ALF Products

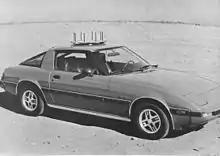
Antenna assembly of ALF's PAL9000 shown installed on a car

Moving away from music products, in 1981 ALF designed a radio direction finder designated the PAL9000 (for sequence-Phased Antenna Locator, with the 9000 being a play on the movie ""'s HAL 9000). The product consisted of an array of eight helical antennas which could be mounted on top of a vehicle, and a control box with a circle of LED direction indicators which was typically mounted inside for viewing by the driver or a passenger. It was originally intended for use in the sport of amateur radio direction finding. Customers included the US Border Patrol, who used it to track dogs they had equipped with radio transmitters, and various taxi companies, who used it to locate drivers who interfered with radio dispatch by continuously transmitting.